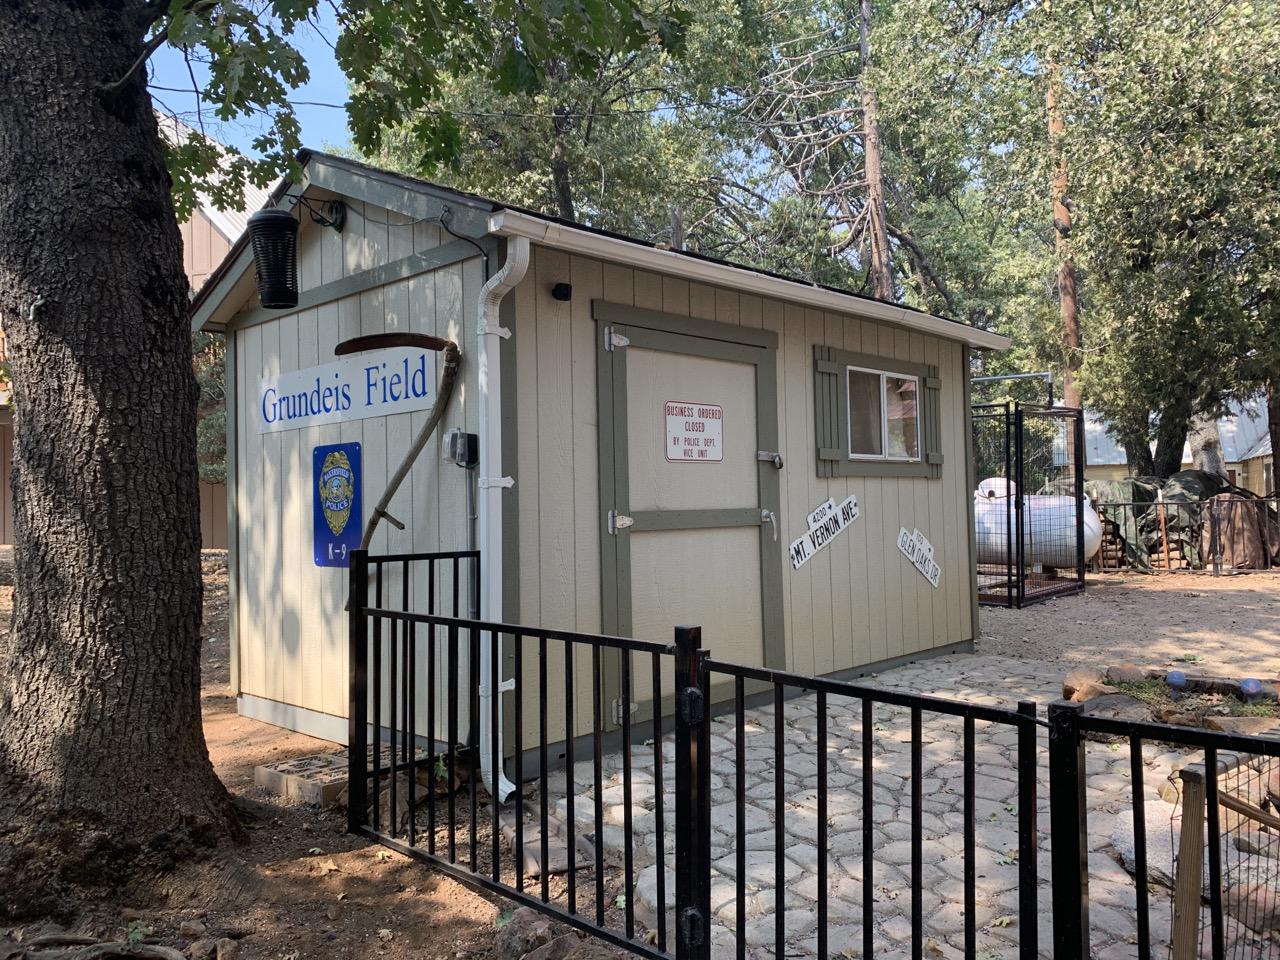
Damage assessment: no_damage